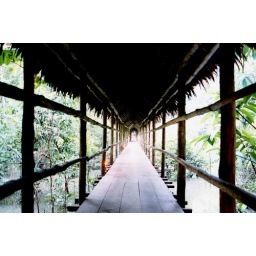
Bridges above the water connected building to building. The entire lodge was lit with kerosene lanterns